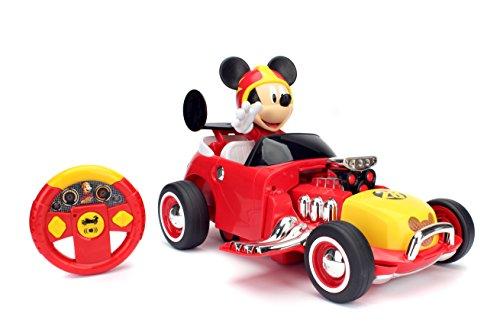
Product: Jada Toys Disney Junior Mickey & The Roadster Racers Transforming Radio Control Car Vehicle, 14", Red
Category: Toys & Games | Kids' Electronics
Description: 14"L x 9.5"W x 7"H racer mode 11"L x 7"W x 9"H classic roadster mode.
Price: $62.99
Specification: ProductDimensions:11x7x9inches|ItemWeight:7pounds|ShippingWeight:4.45pounds(Viewshippingratesandpolicies)|DomesticShipping:ItemcanbeshippedwithinU.S.|InternationalShipping:ThisitemcanbeshippedtoselectcountriesoutsideoftheU.S.LearnMore|ASIN:B01N4PBK80|Itemmodelnumber:98086|Manufacturerrecommendedage:4yearsandup|Batteries:4AAbatteriesrequired.